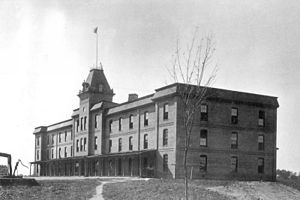
James H. Lane / Efter krigen
Lane Hall ca. 1888-89
James Henry Lane var en amerikansk universitetsprofessor og konfødereret general under den amerikanske borgerkrig. Anses for at være faderen bag Virginia Polytechnic Institute and State University og har lagt navn til universitetets ældste bygning, Lane Hall, og Lane Stadium.